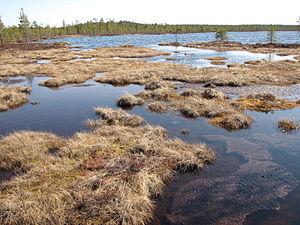
Le parc national de Kauhaneva-Pohjankangas est un parc national de l'ouest de la Finlande. Il est partagé entre les municipalités de Kauhajoki et de Karvia, dans les régions d'Ostrobotnie du Sud et du Satakunta.